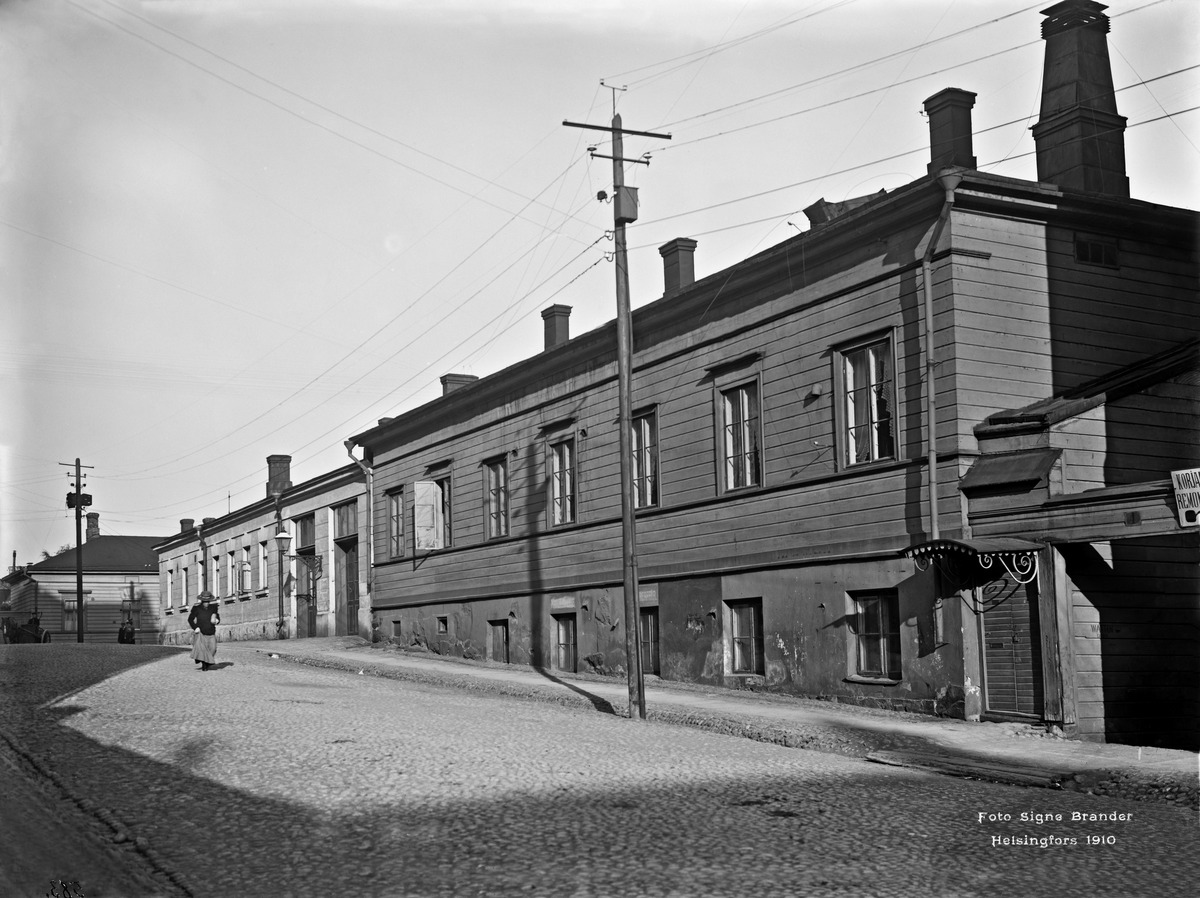
Vironkatu 4, 2
sisällön kuvaus: Vironkatu 4, 2 mustavalkoinen
Kuvaaja: Brander, Signe, valokuvaaja
Ajankohta: kuvausaika 1910
Paikka: Suomi, Uusimaa, Helsinki, Kruununhaka Helsinki, Vironkatu 4, 2
Aiheet: puurakennukset